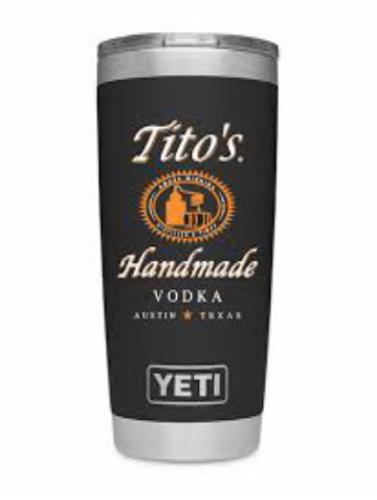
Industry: Food